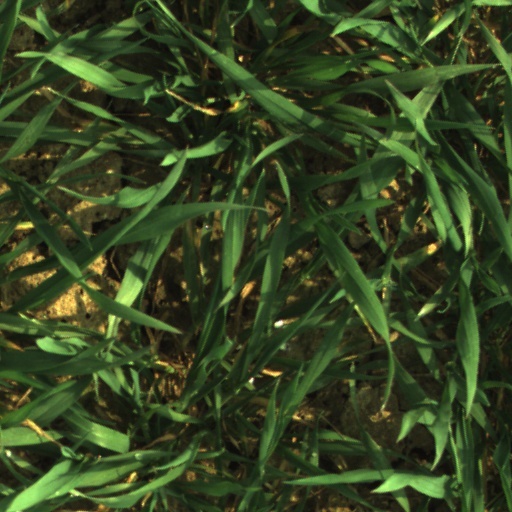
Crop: wheat